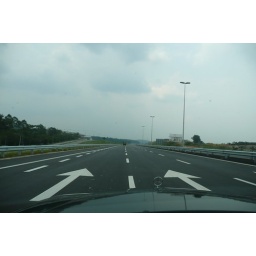
This road is not tolled yet.I was in my friend's car from Seremban to KL.